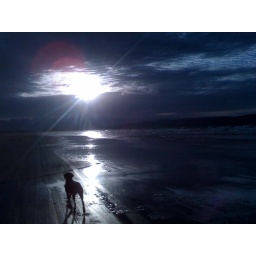
my dog on benone beach (longest beach in Ireland) the calm after a storm